Pat Summerall

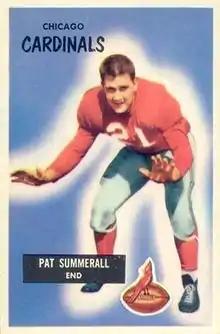
Summerall on a 1955 Bowman football card

Summerall spent ten years as a professional football player in the National Football League, primarily as a placekicker. The Detroit Lions drafted Summerall as a fourth-round draft choice in the 1952 NFL draft. Summerall played the pre-season with the Lions before breaking his arm, which ended the year for him. After that season, he was traded and went on to play for the Chicago Cardinals from 1953 to 1957 and the New York Giants from 1958 to 1961, during which he was a part of The Greatest Game Ever Played. His best professional year statistically was 1959, when Summerall scored 90 points on 30-for-30 (100%) extra-point kicking and 20-for-29 (69%) field goal kicking.